Answer in natural language. How many DiningTables are visible in the scene? Choose between the following options: 0, 9, 4, 7 or 8
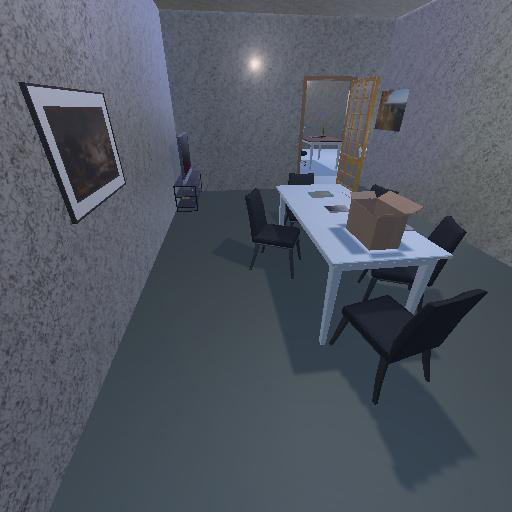
<answer>4</answer>